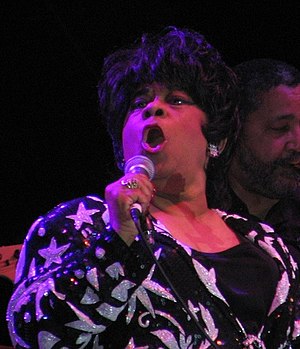
Navne i Rock and Roll Hall of Fame / Udøvende kunstnere
Navne i Rock and Roll Hall of Fame er en oversigt over de navne, der er optaget i Rock and Roll Hall of Fame i USA. Listen er ikke komplet, se den på Rock and Roll Hall of Fames liste over de optagne navne.